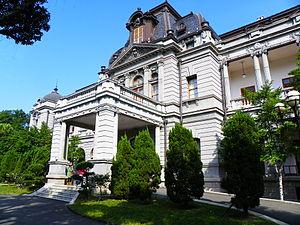
La Maison des hôtes de Taipei est un monument historique situé sur le Ketagalan Boulevard, dans la zone spéciale Bo’ai du district de Zhongzheng, à Taïpei, Taïwan. Elle est propriété du Gouvernement de la République de Chine et utilisée pour la réception d’hôtes ou des célébrations.